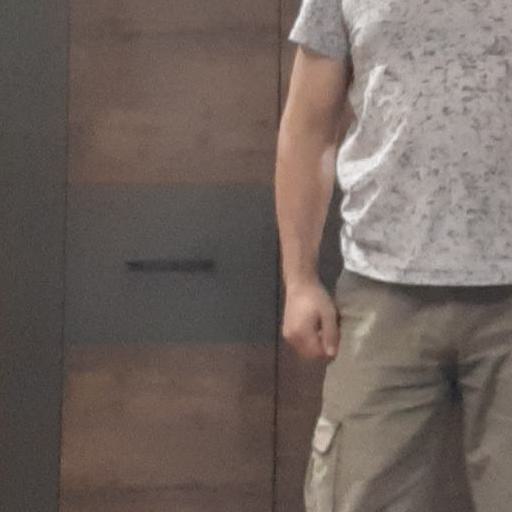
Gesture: no_gesture